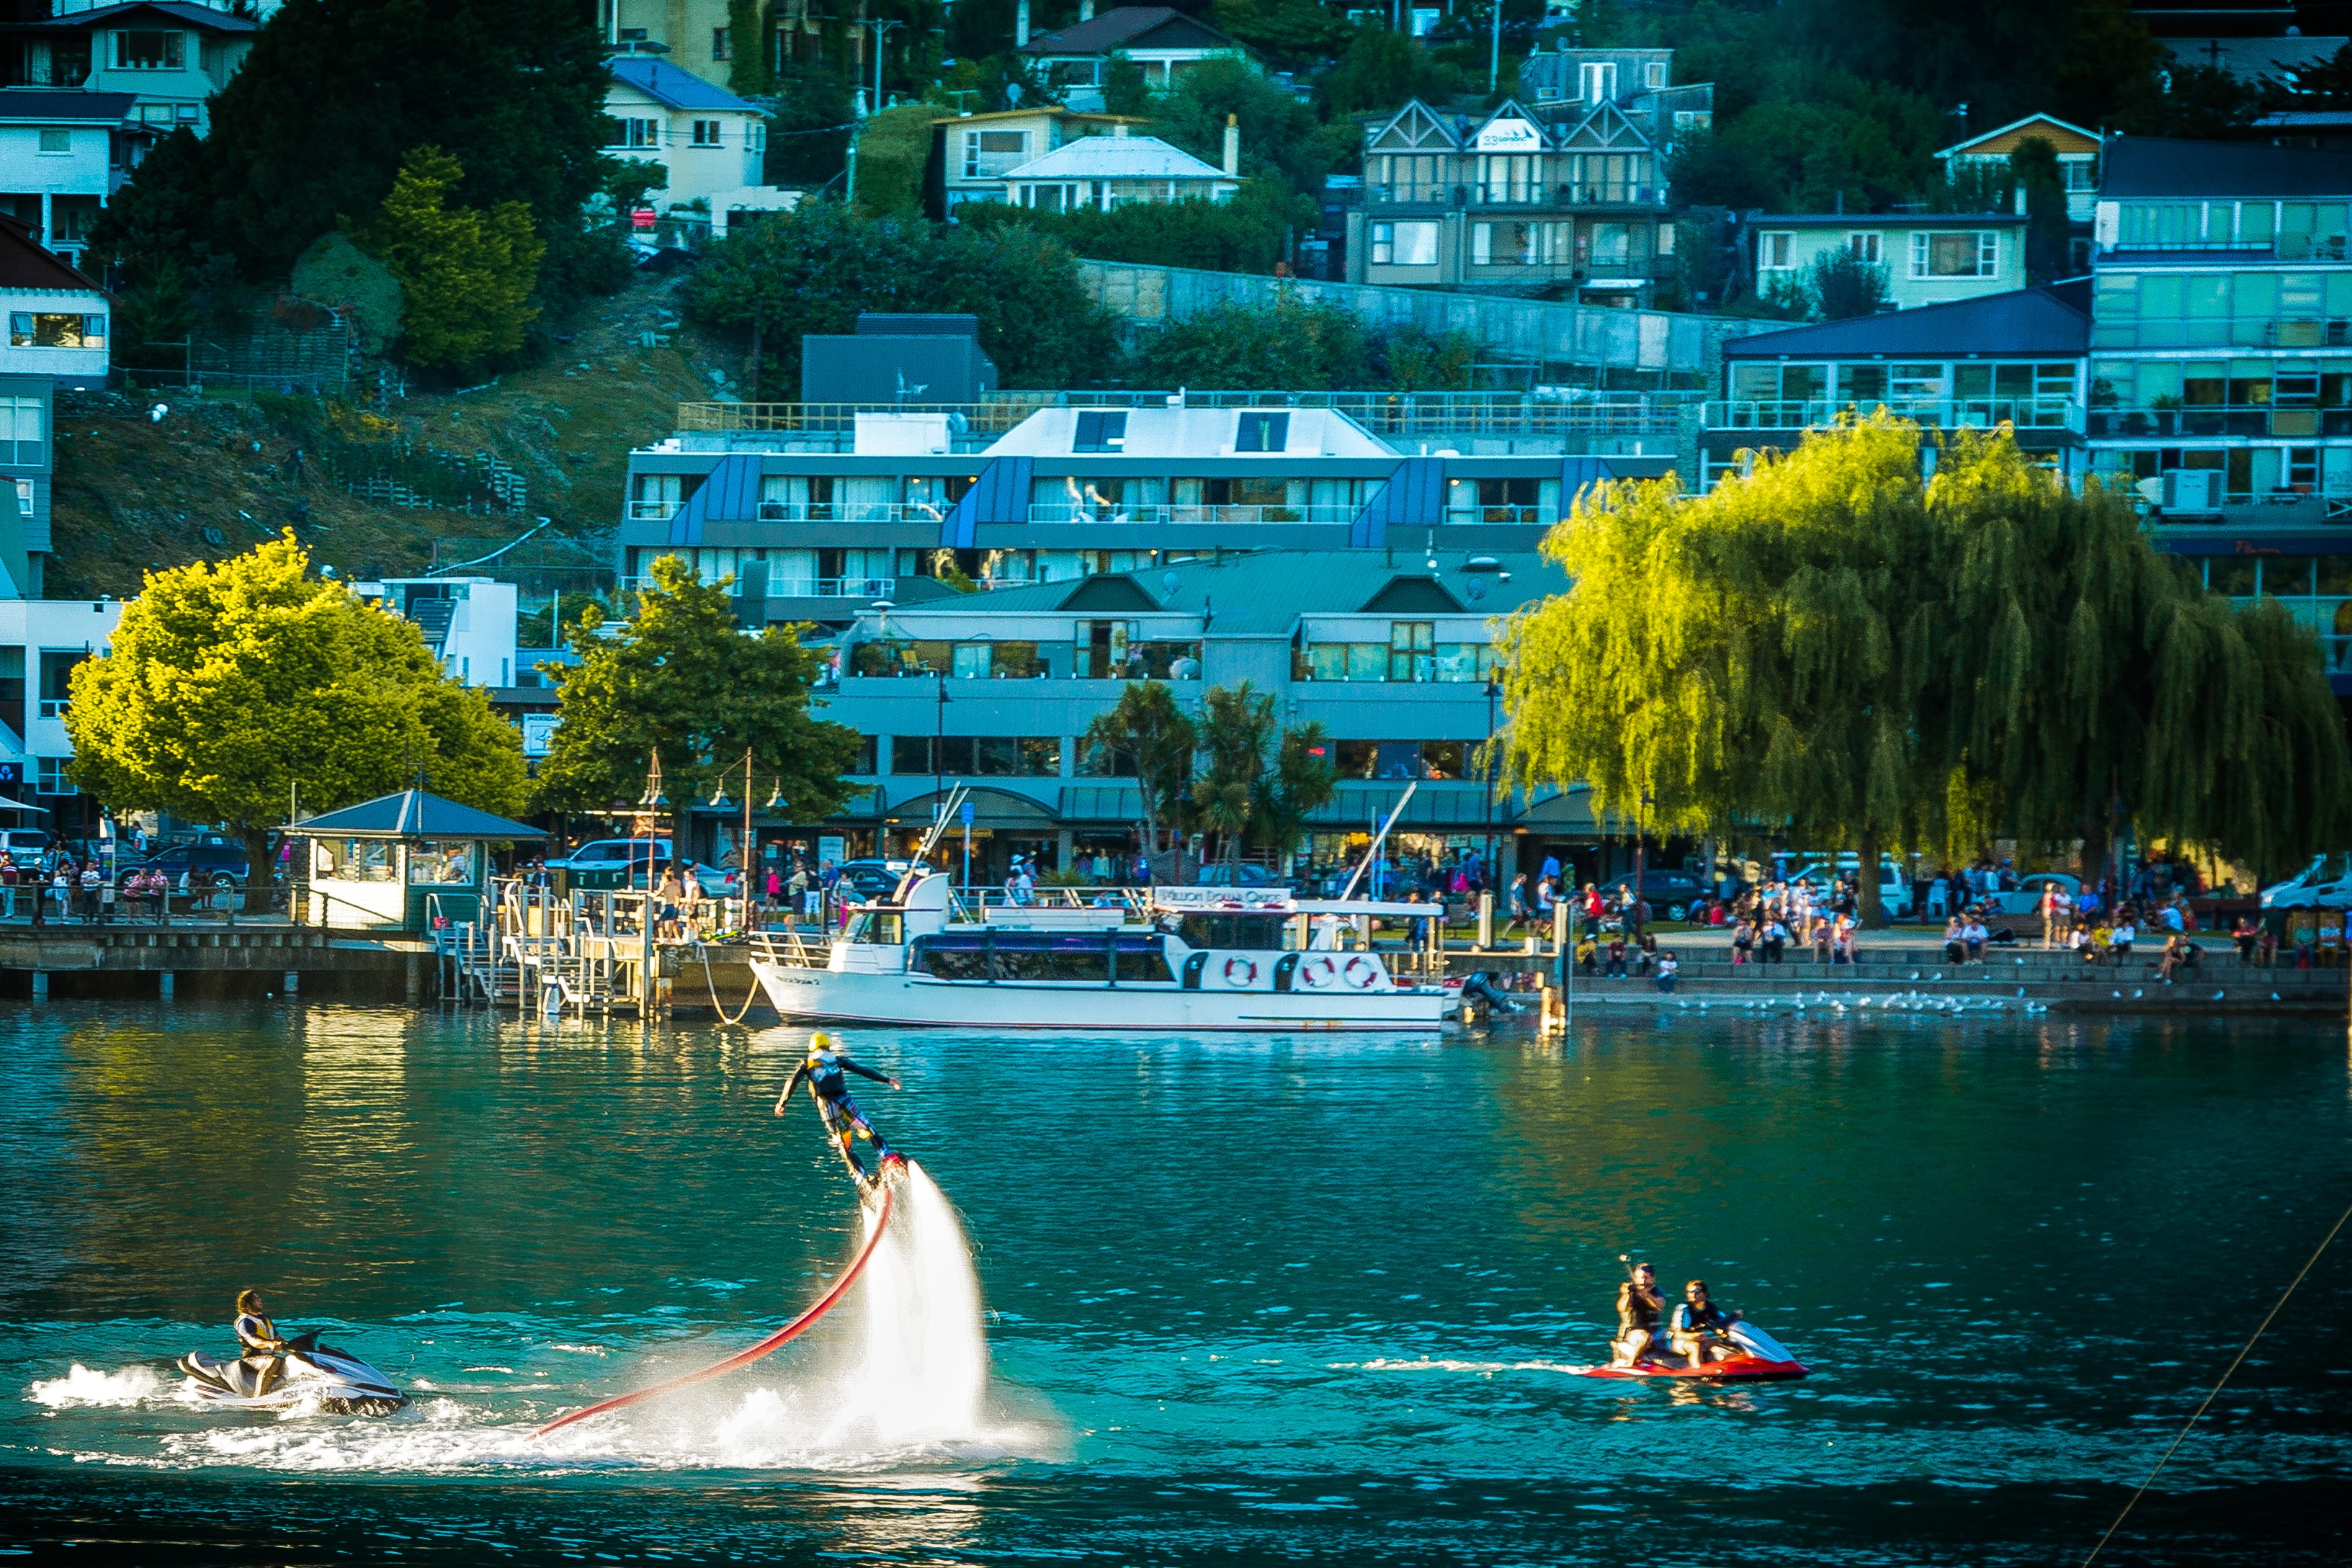
sea, water, outdoor, sport, night, lake, recreation, vehicle, tourism, leisure, watersports, boating, new zealand, queenstown, water sports, lake wakatipu